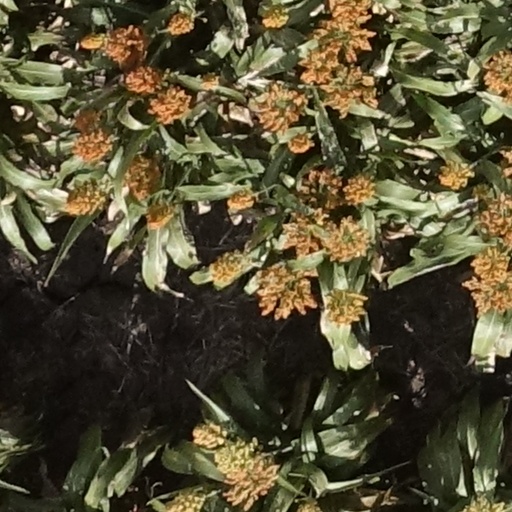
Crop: sorghum